Morden, Manitoba

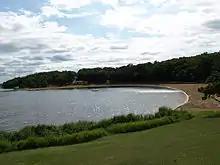
The beach in Morden.

Morden is home to the largest collection of marine reptile fossils in Canada, located at the Canadian Fossil Discovery Centre. Their collection includes a 13-metre-long, 80 million year old mosasaur (nicknamed "Bruce"); it is a Guinness Record holder as the largest mosasaur on public display.